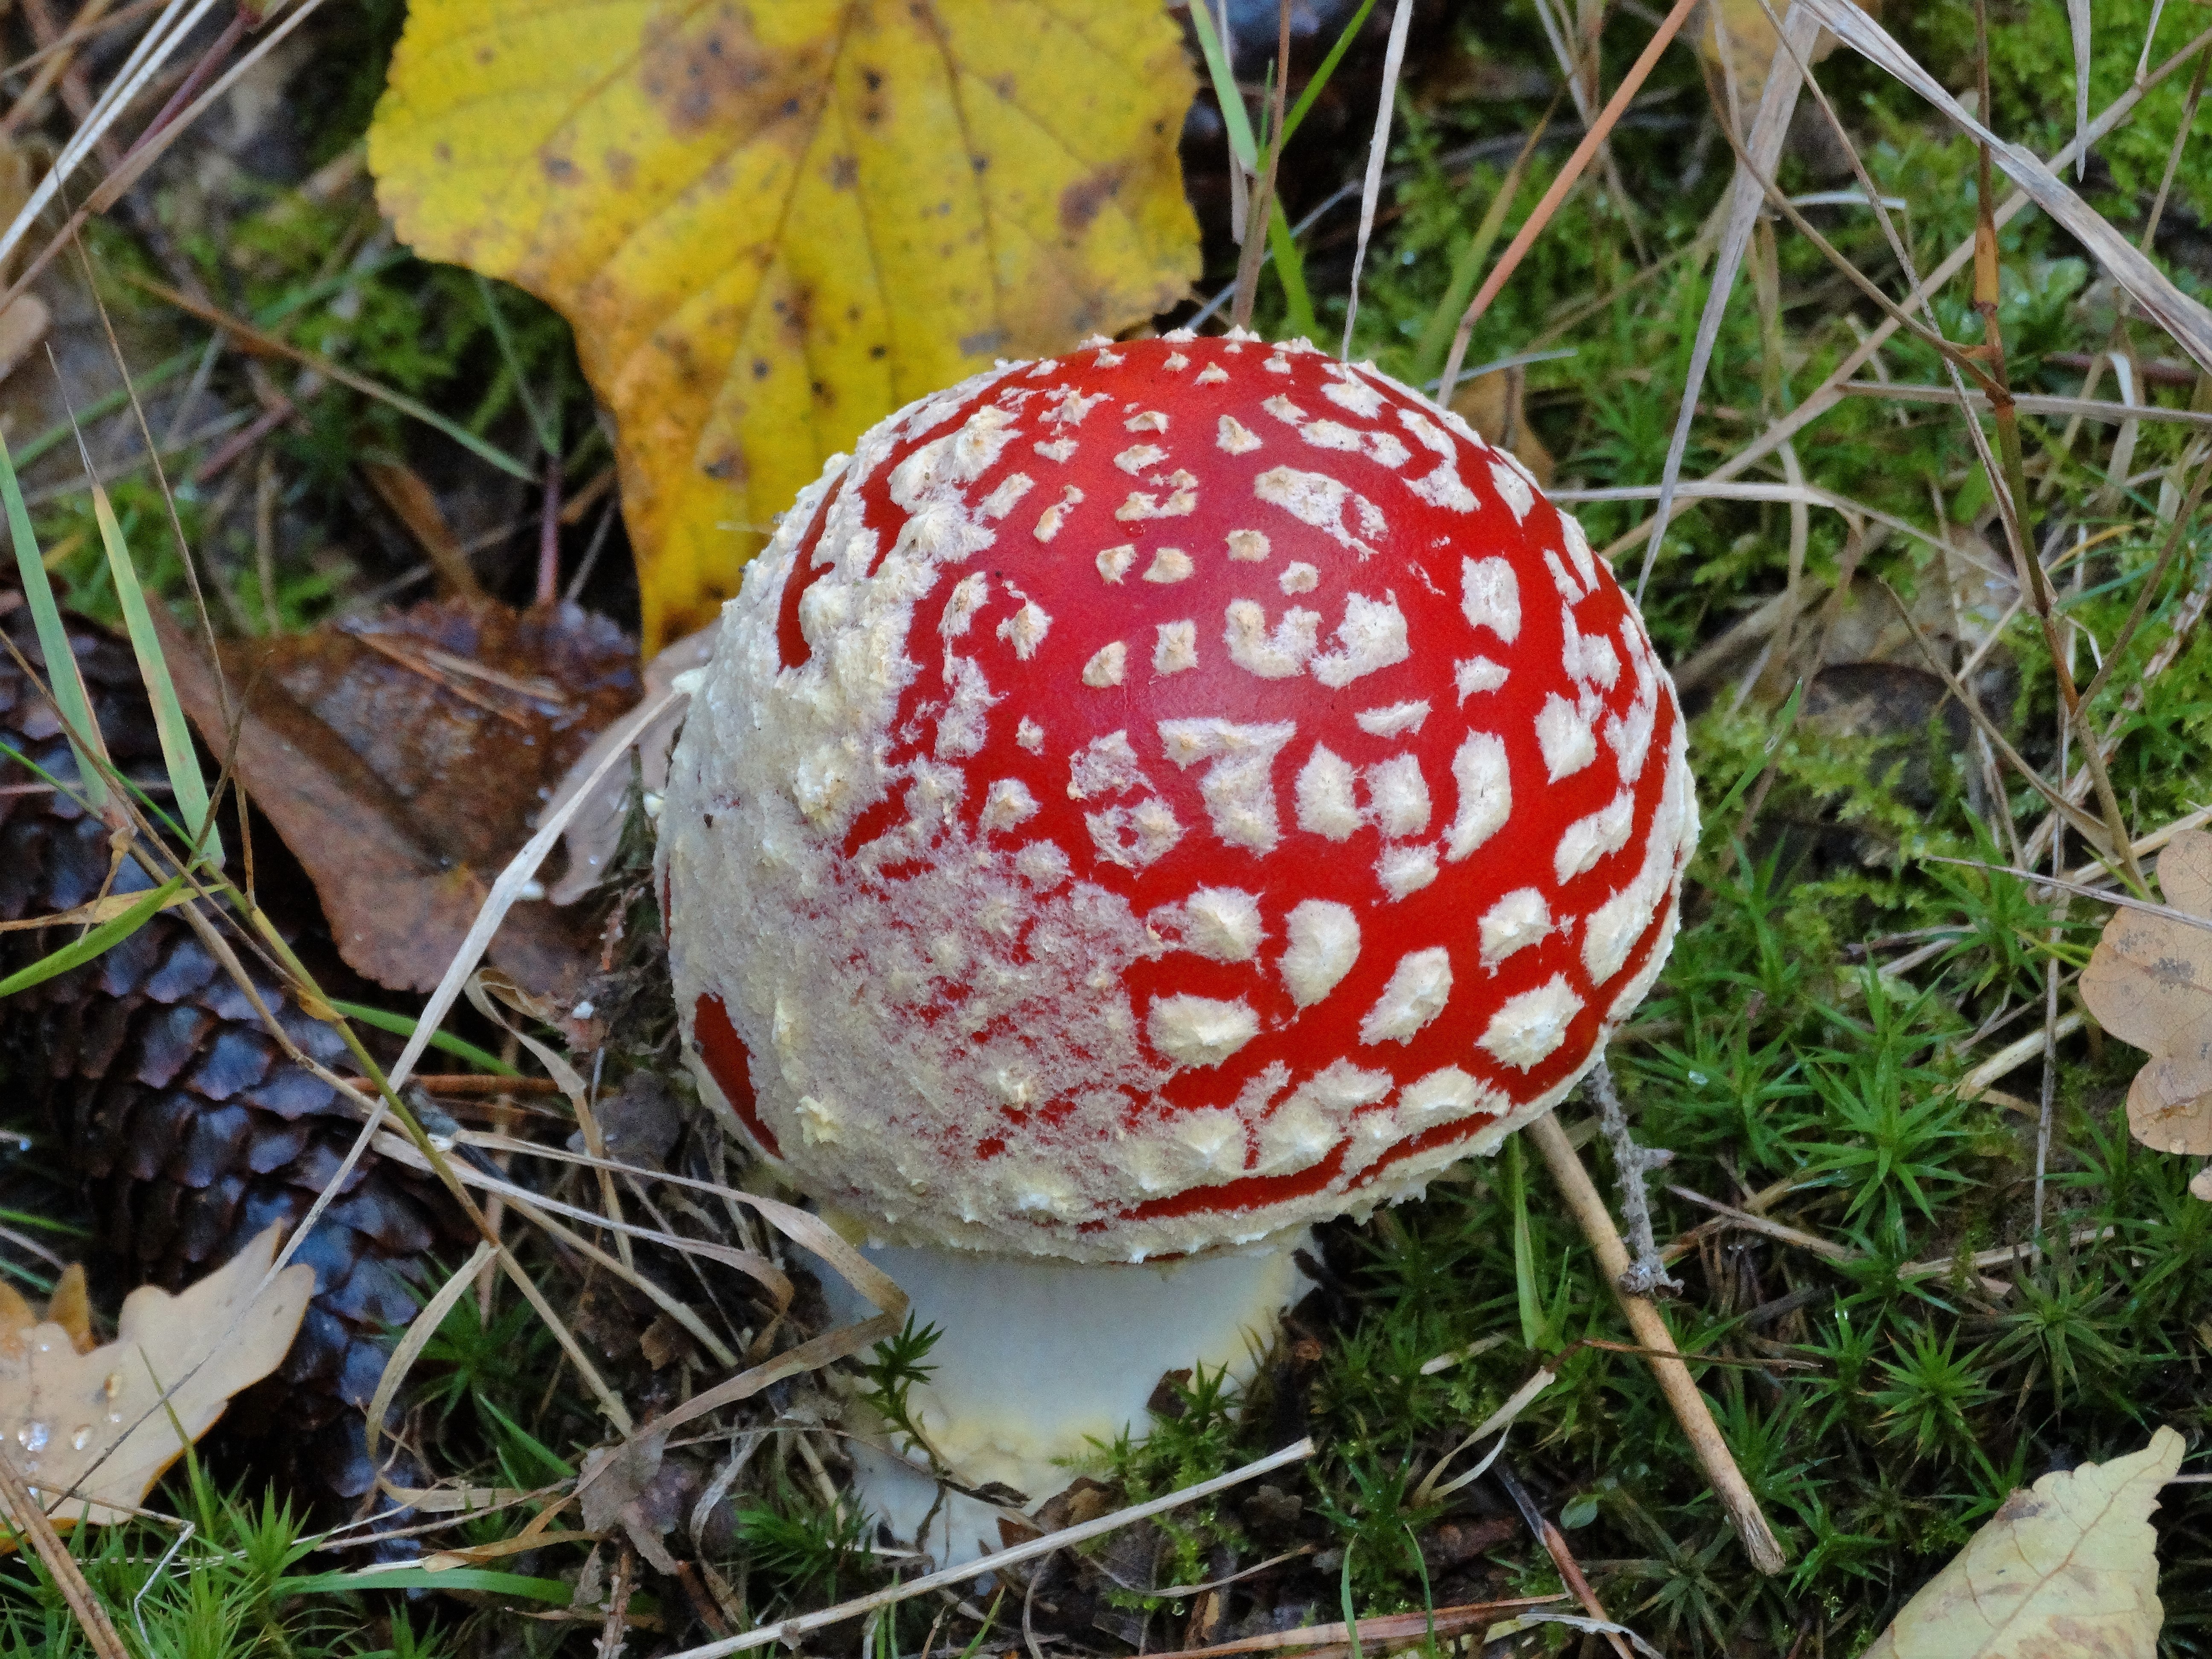
nature, leaf, flower, autumn, botany, mushroom, flora, fungus, amanita, agaric, poisonous, fruits of the forest, edible mushroom, agaricaceae